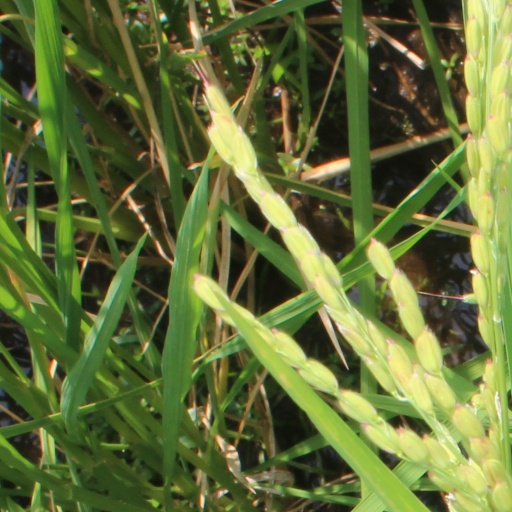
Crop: rice